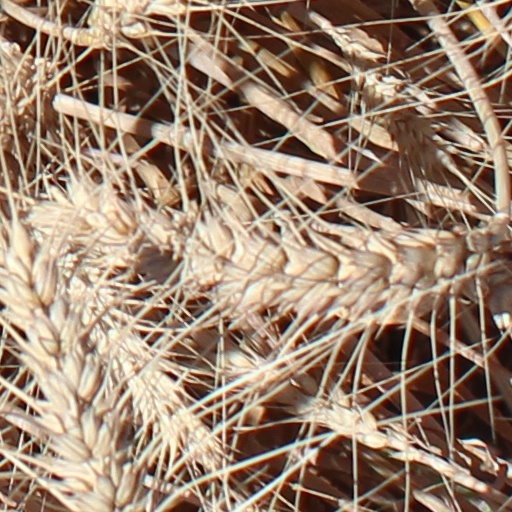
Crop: wheat